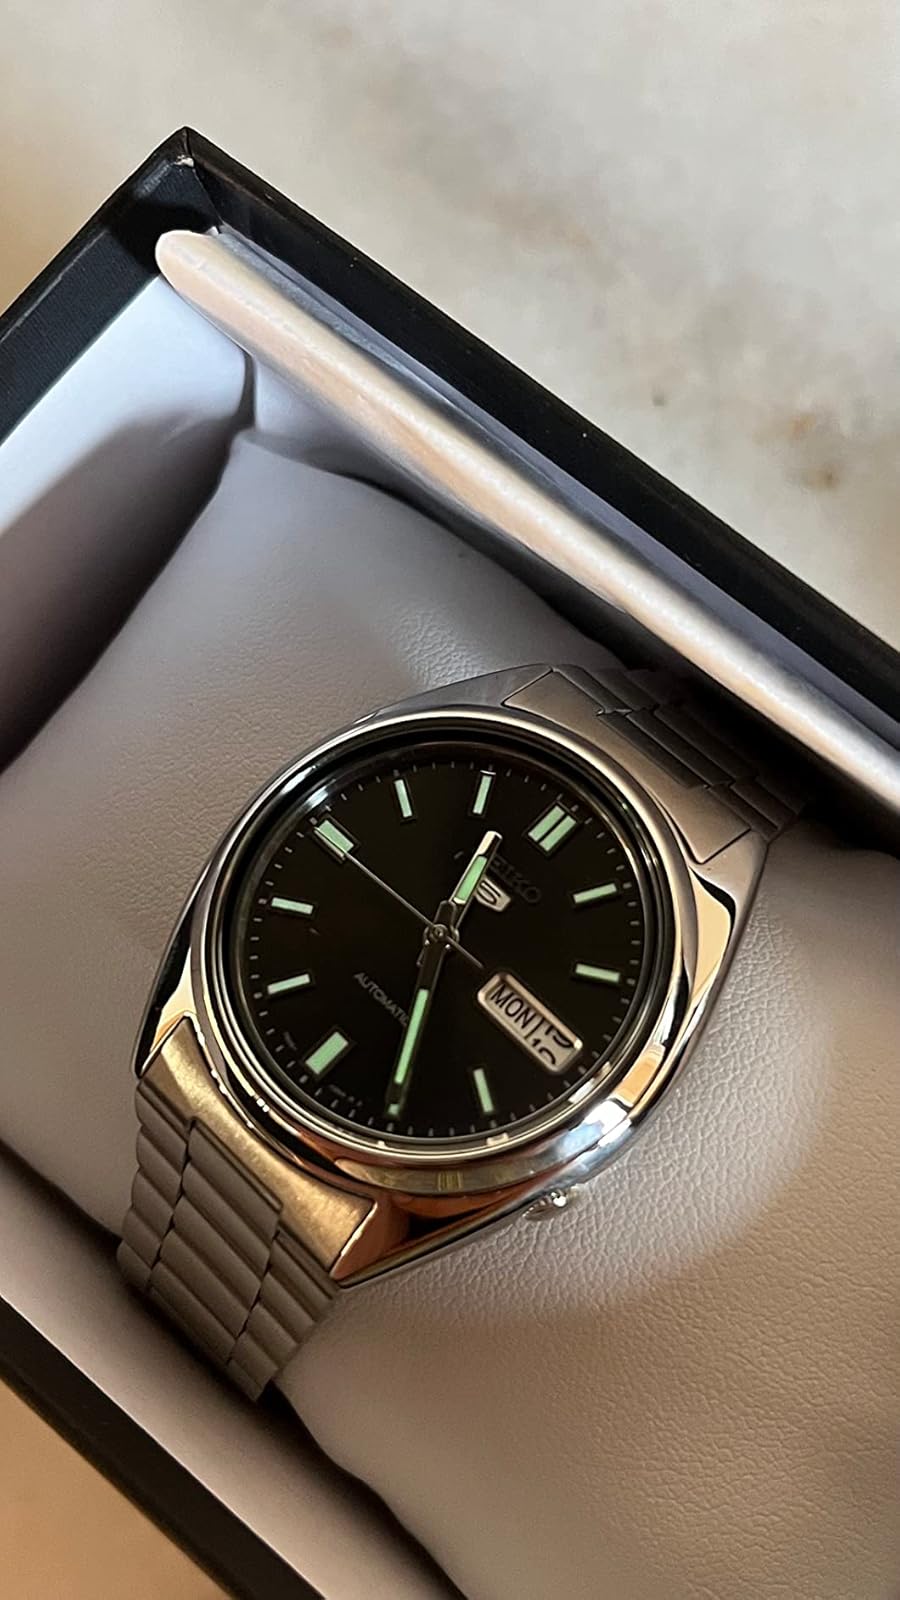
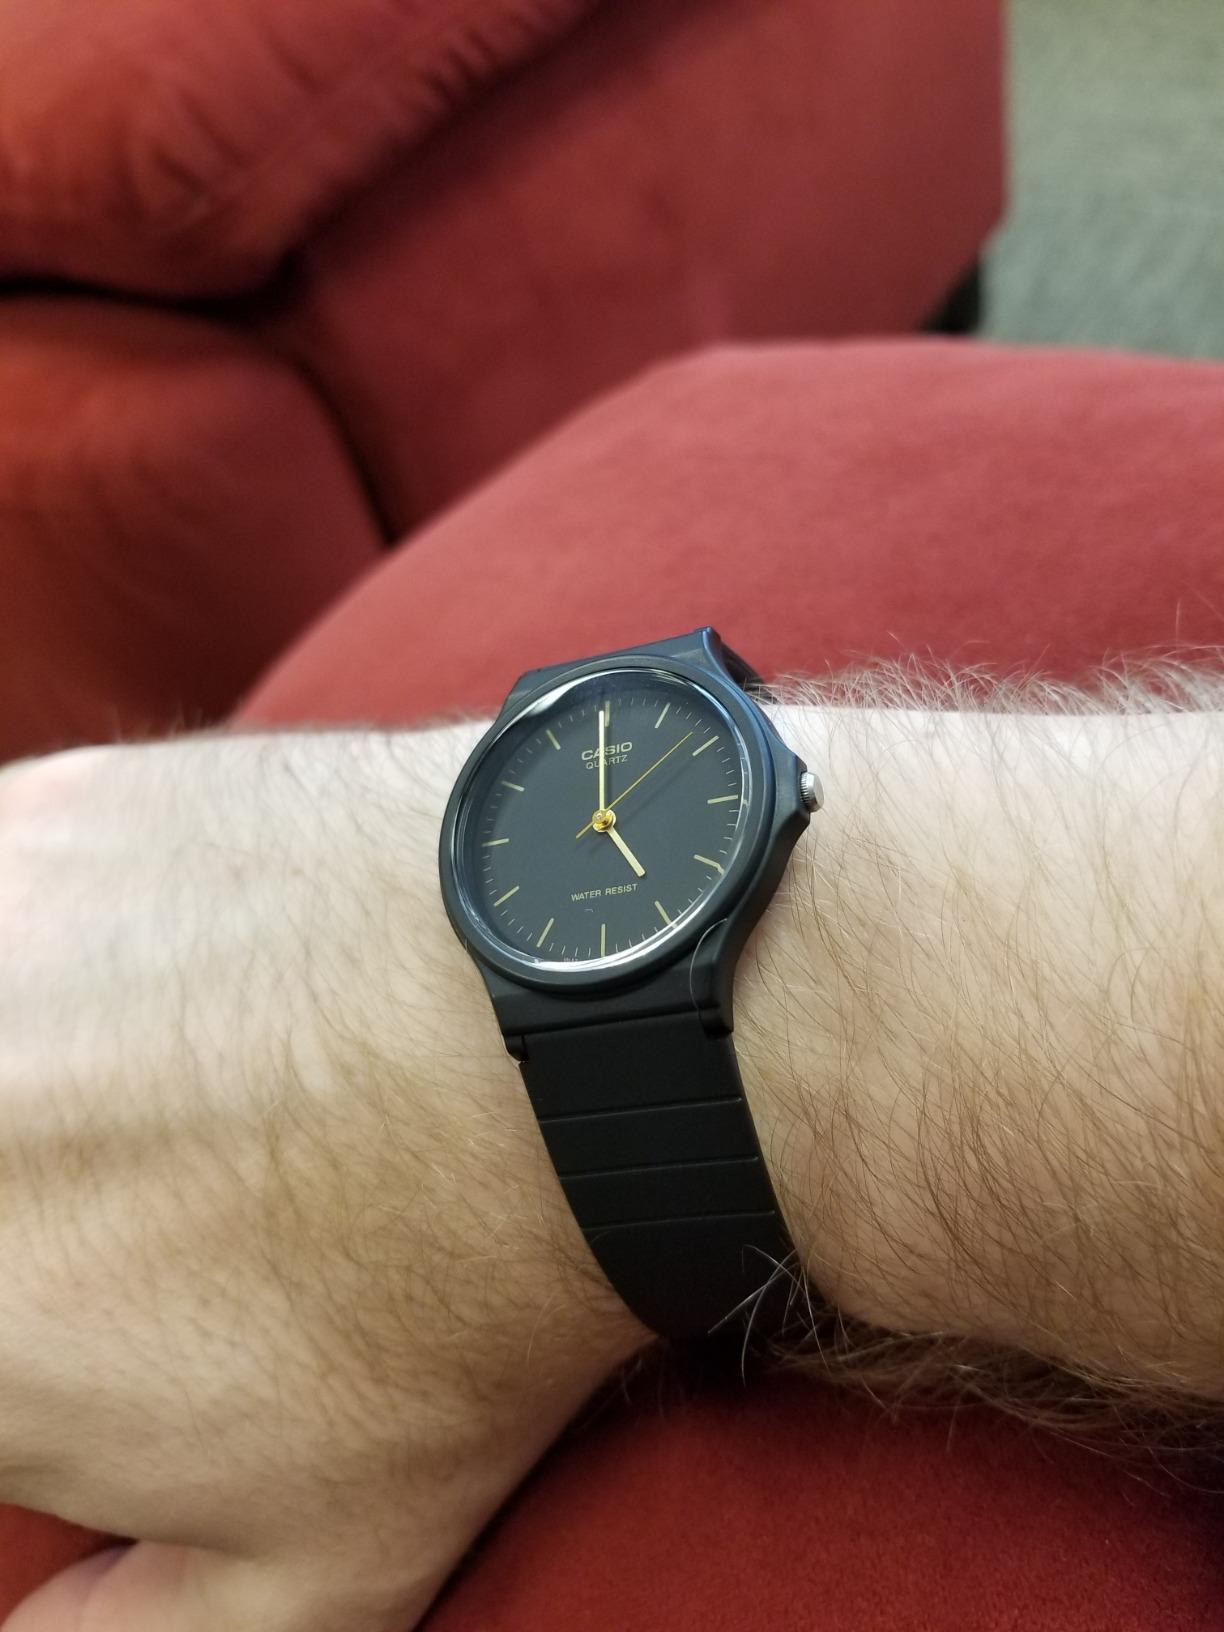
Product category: accessories_watch
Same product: no